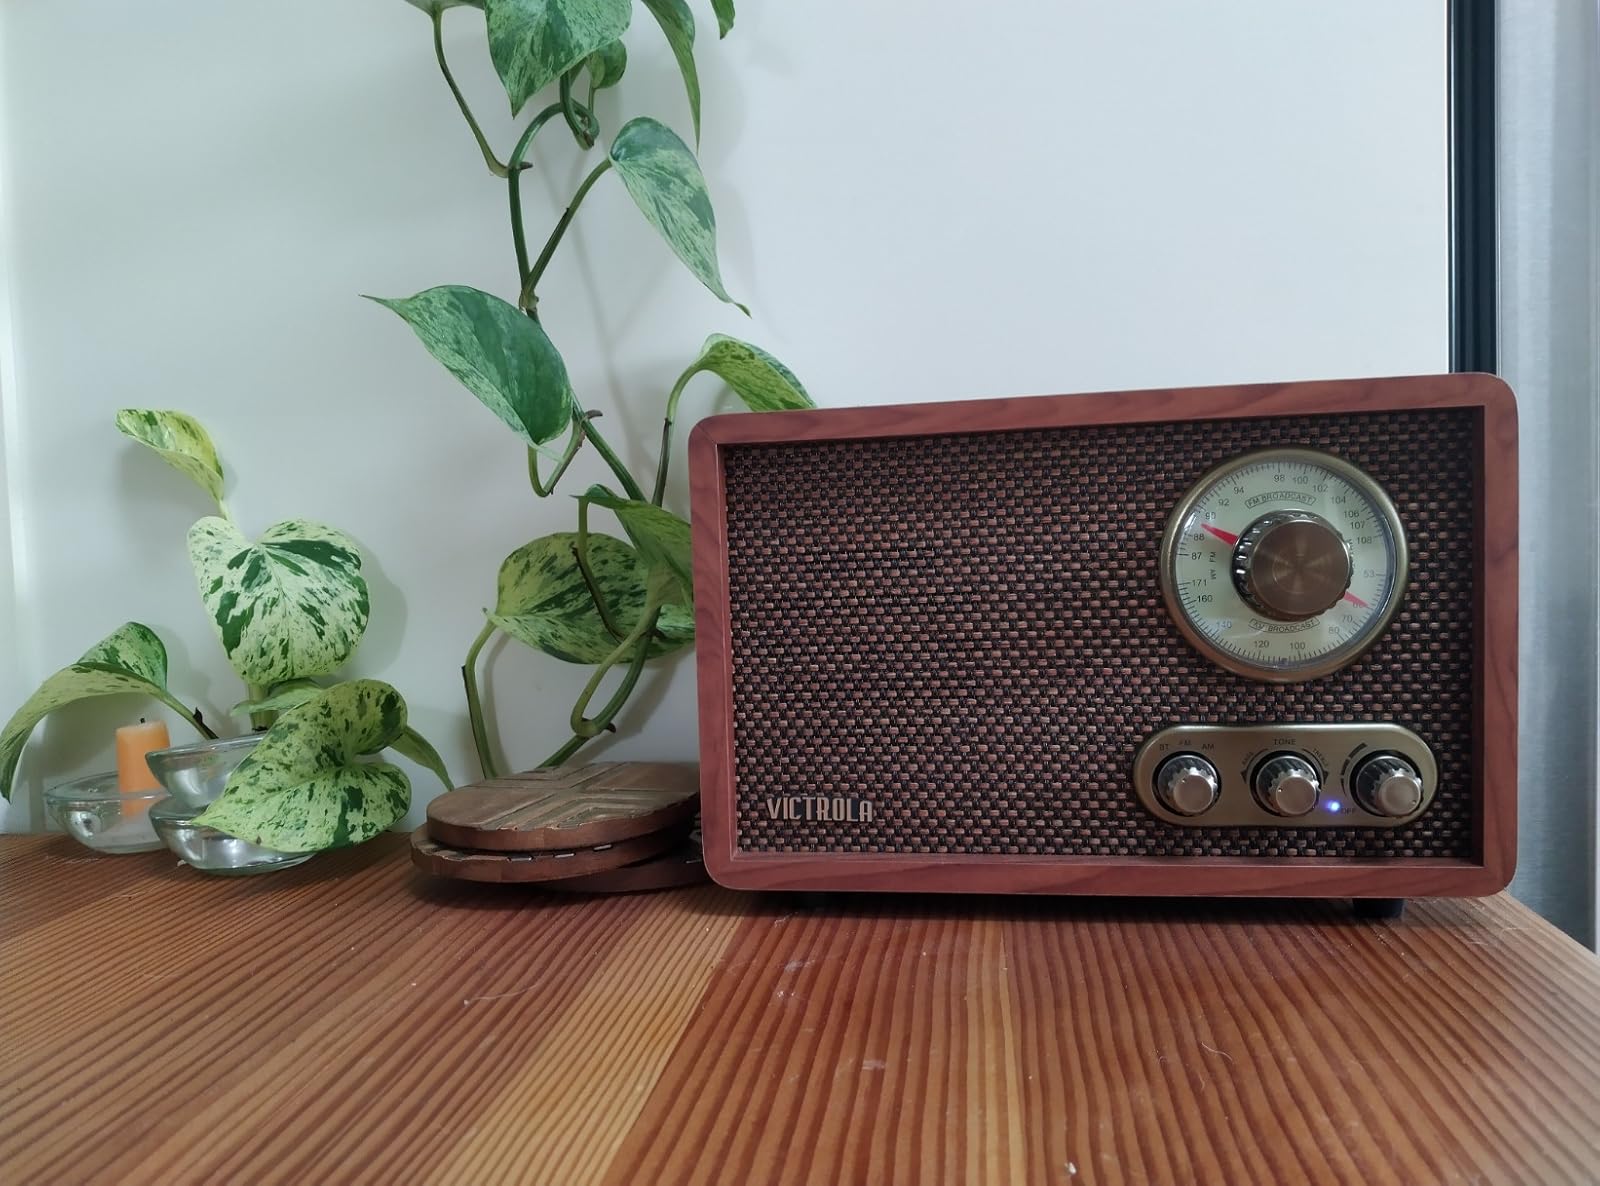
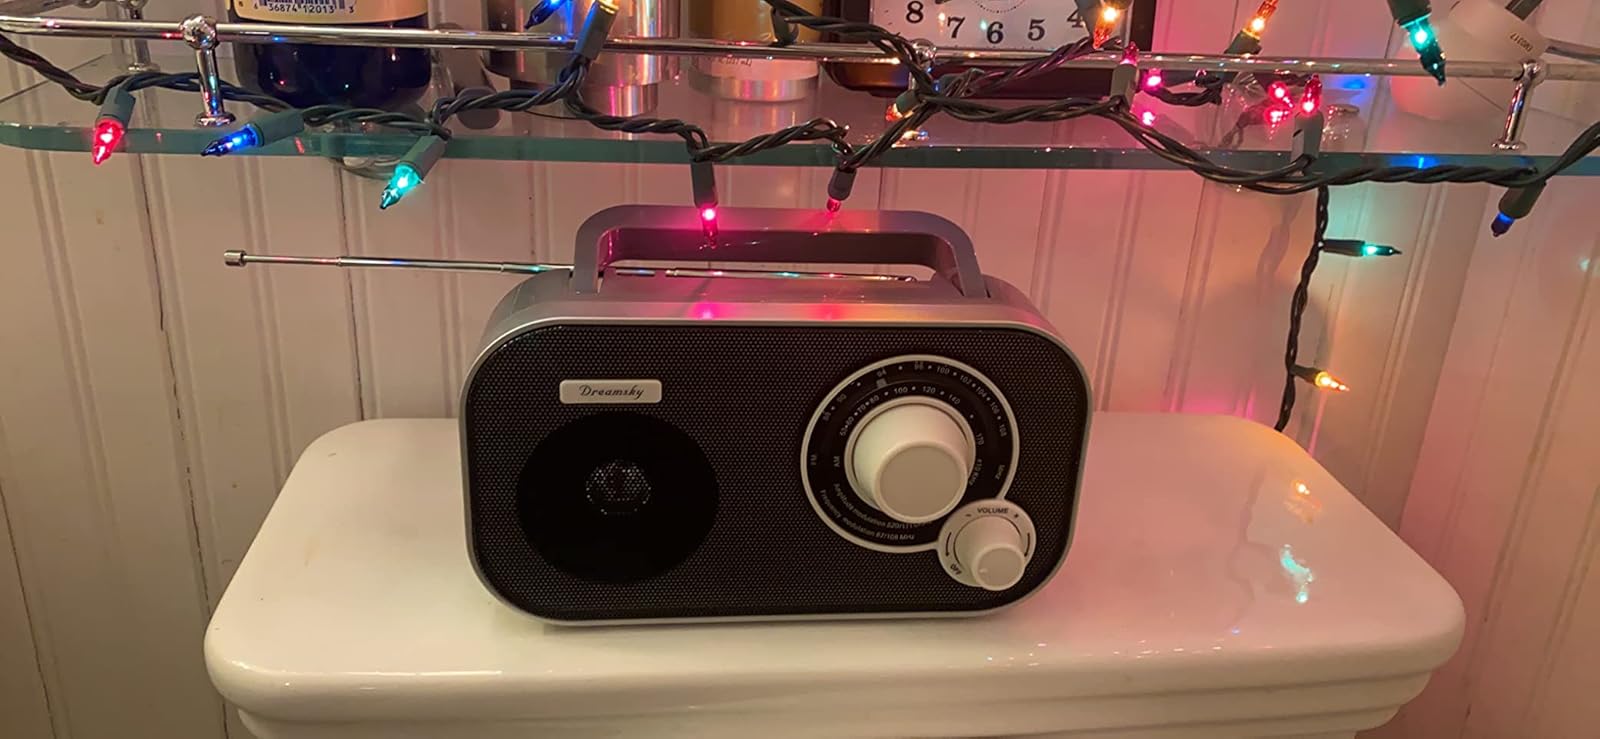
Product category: radio
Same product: no